The New Found World, or Antarctike

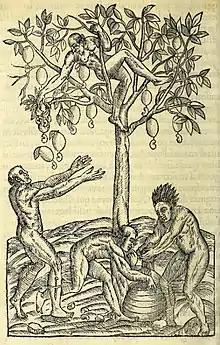

The New Found World, or Antarctike is the English title of an account first published in French in 1557 by the French Franciscan priest and explorer André Thevet after his experiences in France Antarctique, a French settlement in modern Rio de Janeiro.